Hindustan Ambassador

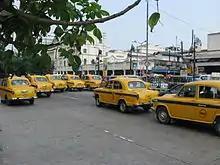
Yellow Taxis in Calcutta/Kolkata

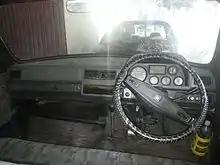
The updated dashboard of the Ambassador Nova

In 1948, Hindustan Motors shifted its assembly plant from Port Okha in Gujarat to Uttarpara/Hindmotor in West Bengal's Hooghly district and strengthened its manufacturing capacity in the automobile segment.